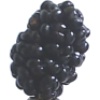
Label: mulberry